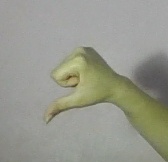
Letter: waw